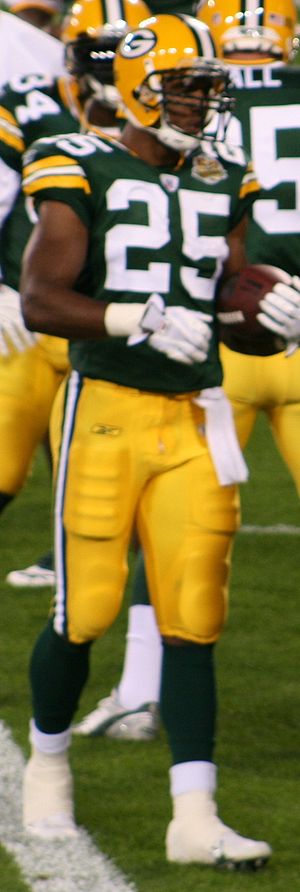
Ryan Grant
Ryan Grant (nr. 25)
Ryan Grant er en amerikansk footballspiller, der pt. er free agent. Grant kom ind i NFL i 2005 og har her spillet for både New York Giants, Washington Redskins og Green Bay Packers.